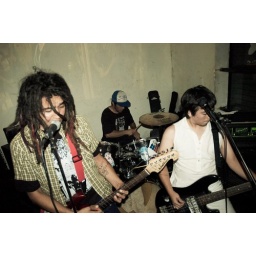
bike strike bike punks bike in bar uno